Visit by Pope John Paul II to Ireland

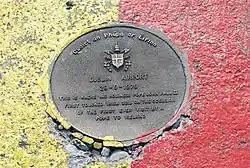
Point where Pope John Paul II touched Irish soil in 1979 in Dublin Airport.

Pope John Paul II visited Ireland from Saturday, 29 September to Monday, 1 October 1979, the first trip to Ireland by a pope. Over 2.5 million people attended events in Dublin, Drogheda, Clonmacnoise, Galway, Knock, Limerick, and Maynooth. It was John Paul's third foreign visit as Pope, who had been elected in October 1978. The visit marked the centenary of the reputed apparitions at the Shrine of Knock in August 1879. The pope’s visit to Ireland also took place, exactly over a month since Louis Mountbatten was killed in a boat bomb explosion over the coast of Sligo, planted by the Provisional IRA.